Raktdhar

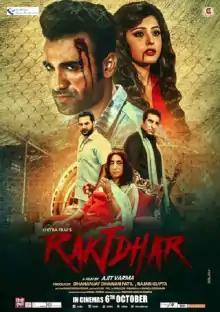
Poster

Raktdhar is a 2017 Indian Hindi-language action drama film written and directed by Ajit Varma. The film stars Jimmy Sharma, Shakti Kapoor, Mukesh Rishi, and Deepshika Nagpal. The film producer is Chitra Films Productions. "Raktdhar" was released in India in October 2017.